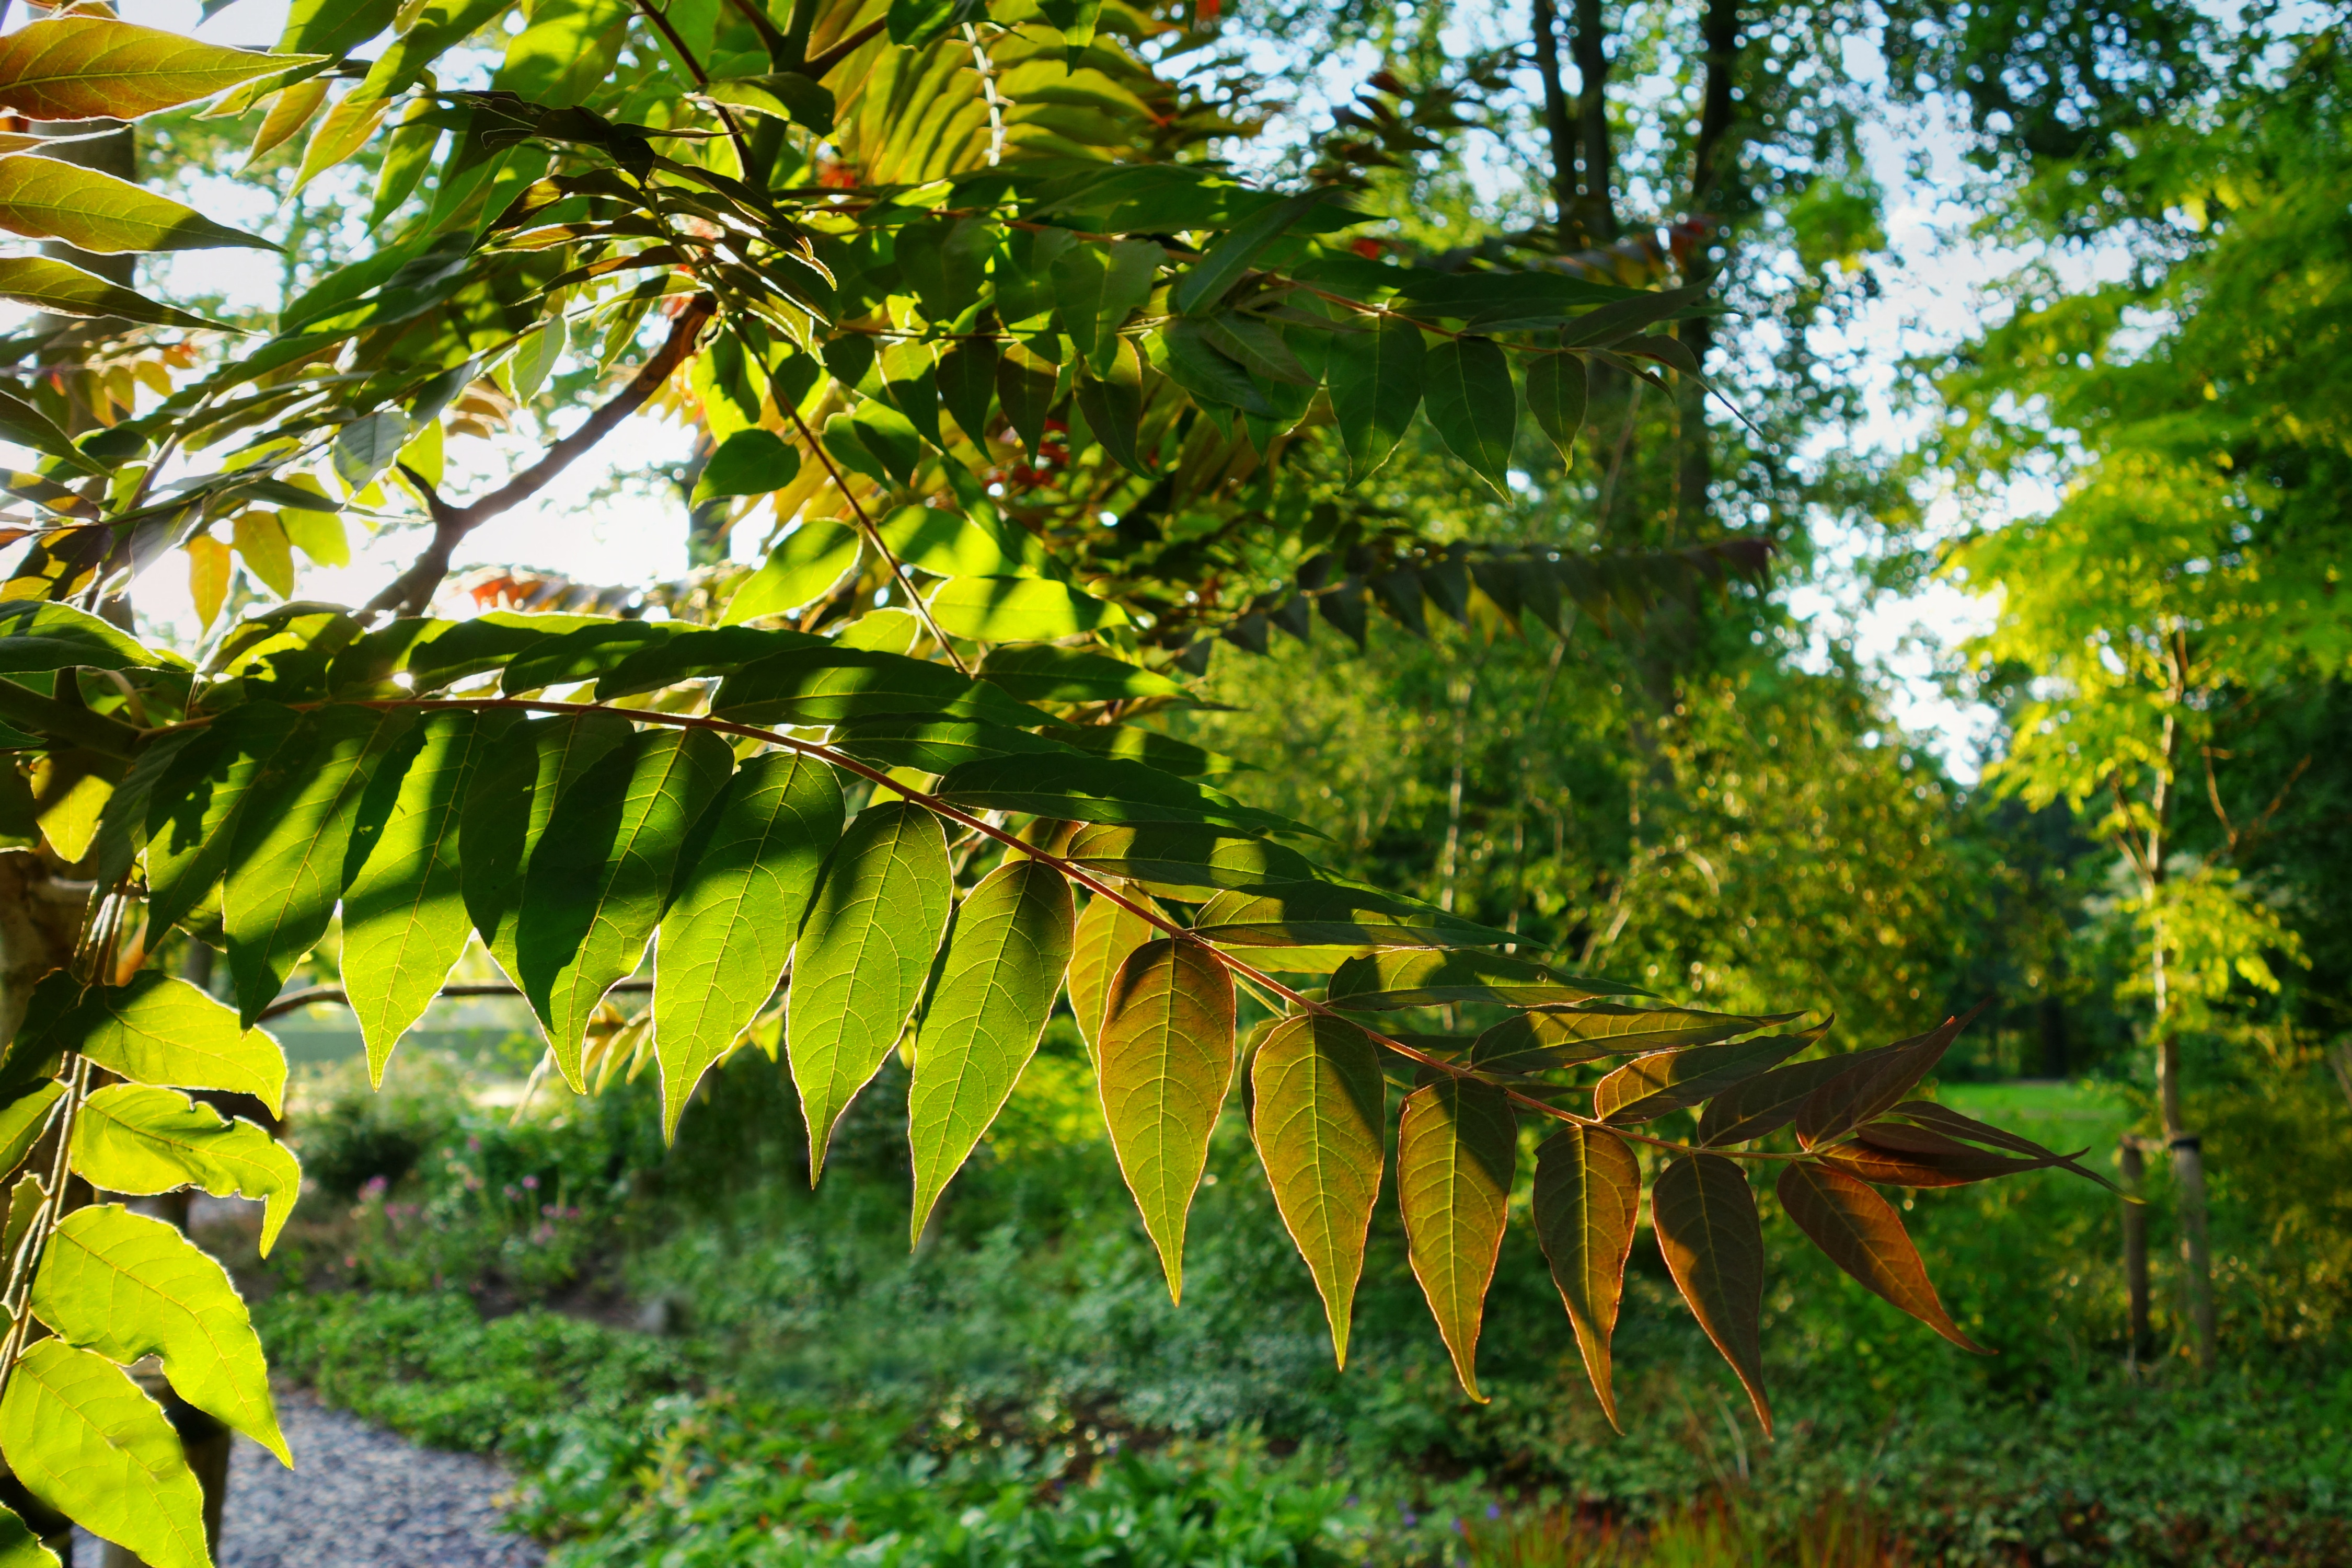
tree, branch, plant, sun, fruit, leaf, flower, summer, foliage, food, green, jungle, produce, park, fresh, botany, leaves, shrub, bright, deciduous, plantation, bough, flowering plant, leafy branch, woody plant, land plant